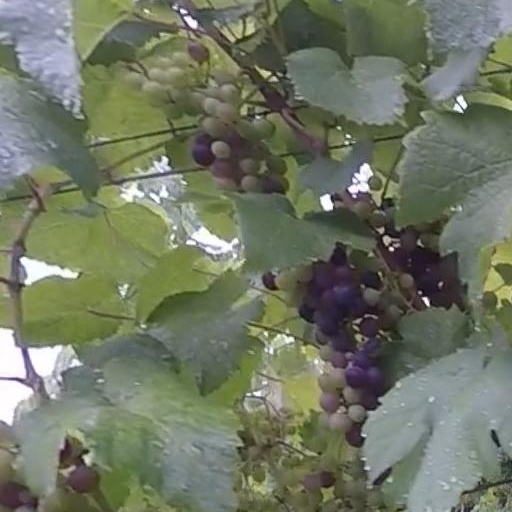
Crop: grape